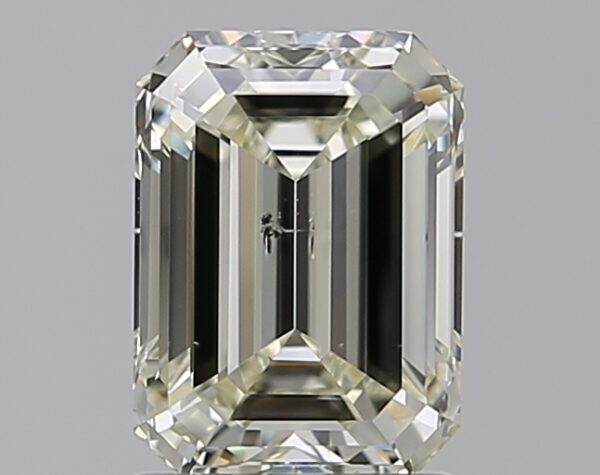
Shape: emerald
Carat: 1.5
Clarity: SI2
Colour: M
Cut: EX
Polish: EX
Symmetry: VG
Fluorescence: F
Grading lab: GIA
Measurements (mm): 7.5 x 5.45 x 3.75